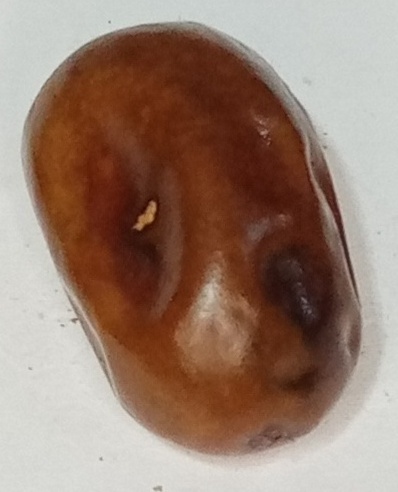
Variety: fasli-toto
Size: large
Grade: grade-1